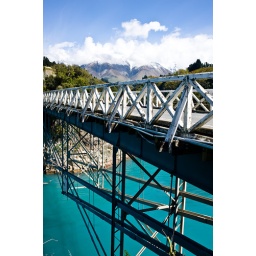
Blue blue water in South Island, New Zealand